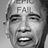
Emotion: happy